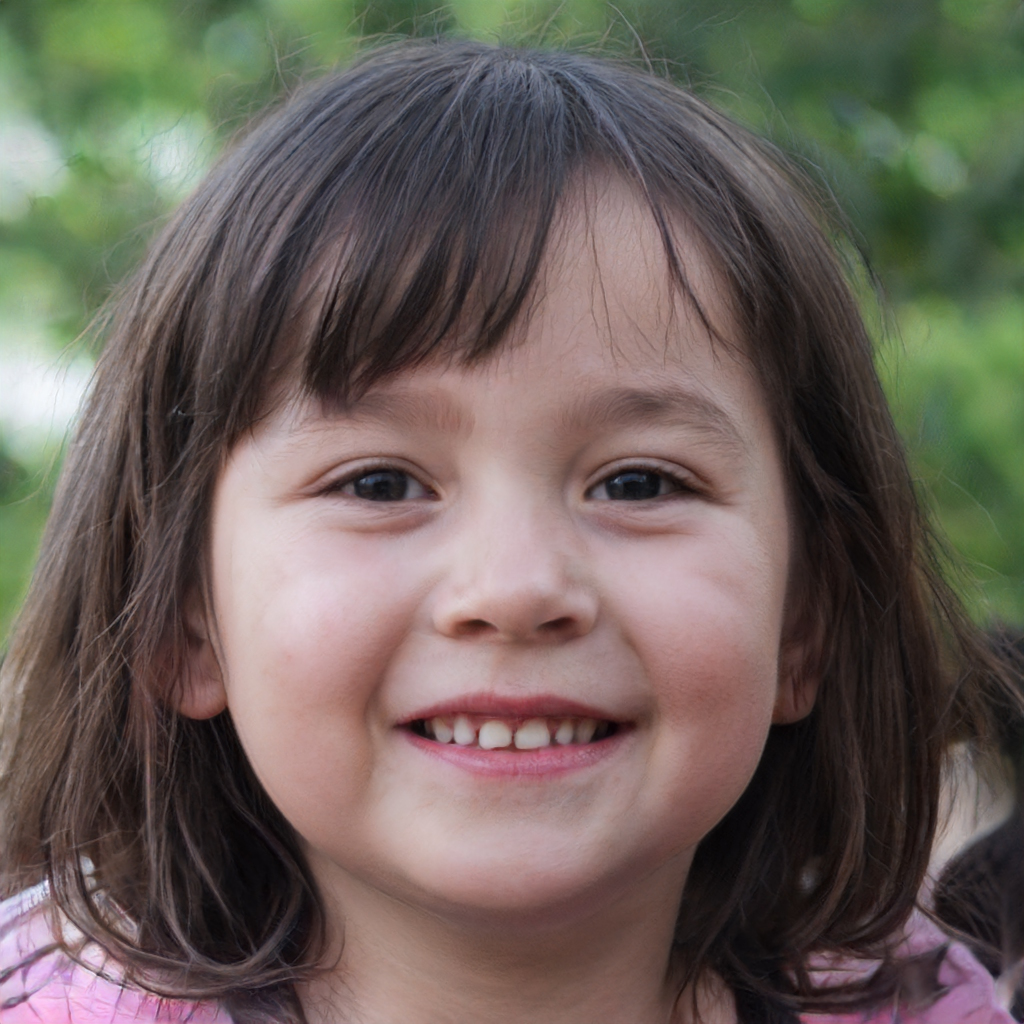
Gender: Female